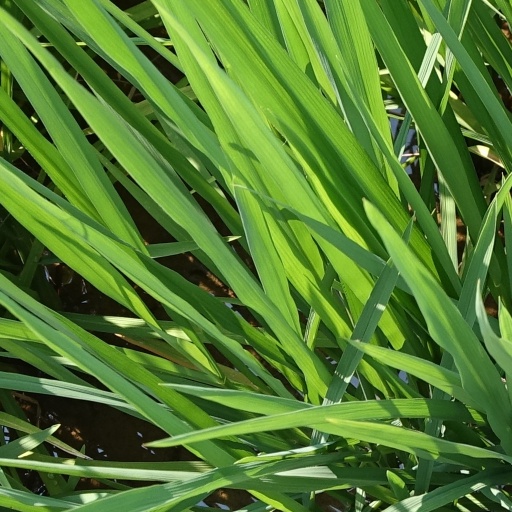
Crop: rice